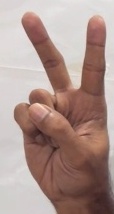
ASL sign: 2